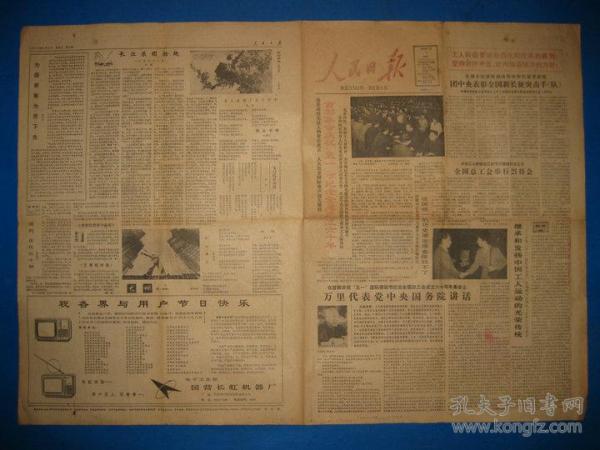
Label: paper